National Fossil Wood Park, Sathanur

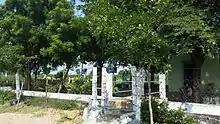
The park

The petrified tree trunk is believed to be over 120 million years old, and is considered to be evidence for the presence of a sea during the Cretaceous period in this area. This fossil is of a conifer, measures around 18 meters long and a geological treasure. Similar fossilized tree trunks have been found in nearby Varagur, Anaipadi, Alundalippur, and Saradamangalam, all located within of Sathanur.